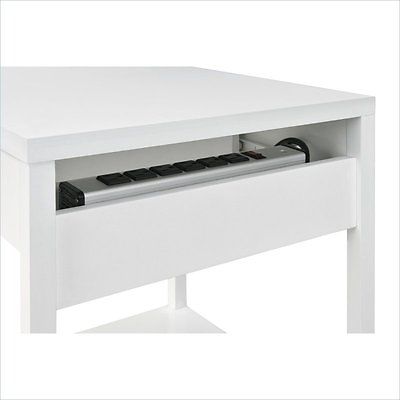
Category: table